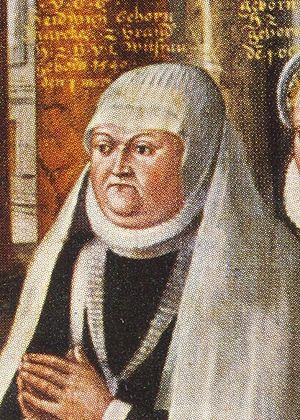
Hedwig af Brandenburg
Hedwig af Brandenburg var Margravine af Brandenburg ved fødsel og ved ægteskab hertuginde af Braunschweig-Wolfenbüttel.